Alois Windisch

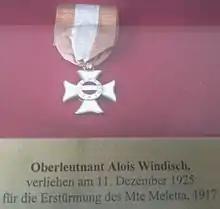
Knight's Cross of the Military Order of Maria Theresa, awarded to Alois Windisch, now displayed at the Museum of Military History in Vienna

Alois Windisch (3 February 1892 – 28 December 1958) was an Austrian general in the armed forces of Nazi Germany during World War II. Along with Friedrich Franek, he was one of only two recipients of both the Knight's Cross of the Iron Cross and the Knight's Cross of the Military Order of Maria Theresa, the highest military honour of Austria-Hungary.